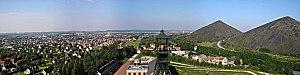
Vue panoramique de Liévin, Pas-de-Calais, France, prise par moi-même le 9 août 2005 depuis le site Écopôle 11/19 à Loos-en-Gohelle (à droite le terril double du 09/11). Hemmer 10:01, 2 October 2005 (UTC)
La Compagnie des mines de Lens exploitait le charbon dans le bassin minier du Nord-Pas-de-Calais. Fondée en 1852, c'était la plus importante des compagnies houillères du bassin du Nord et du Pas-de-Calais.
Liévin est une commune française située dans le département du Pas-de-Calais en région Hauts-de-France.